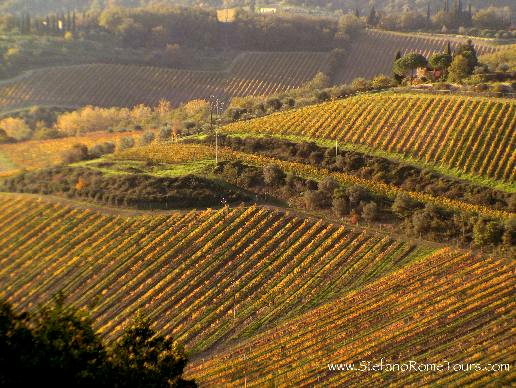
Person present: No